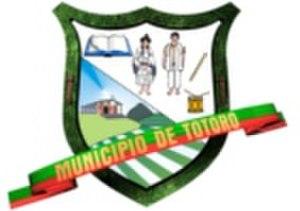
Totoró est une municipalité située dans le département de Cauca, en Colombie.